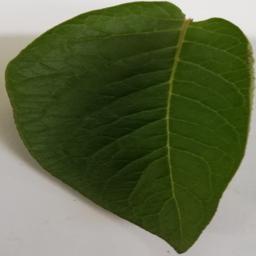
Label: Potato___Healthy